Meiolania

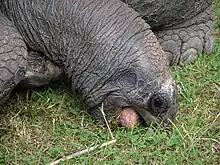
Studies on the neck suggest that "Meiolania" was a grazer, feeding on low growing herbs and fallen fruit.

The idea that "Meiolania" was a marine animal has been suggested a multitude of times since its initial discovery. Allan Riverstone McCulloch for instance believed that the fossils on Lord Howe Island were preserved when turtles came ashore to lay their eggs, only to die in the process. Anderson meanwhile, who described a series of limb elements of what he considered to be two different species, likened "Meiolania" to marsh and river turtles, noting that its limbs were far less specialised than those of true sea turtles. He proposed that "Meiolania" was more semi-aquatic, inhabiting the shore and estuaries while still being capable of traveling the ocean to disperse to other islands.